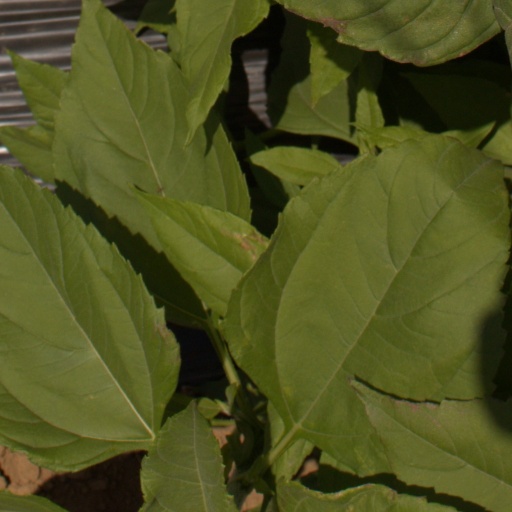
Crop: Jerusalem artichoke